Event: Nepal Earthquake
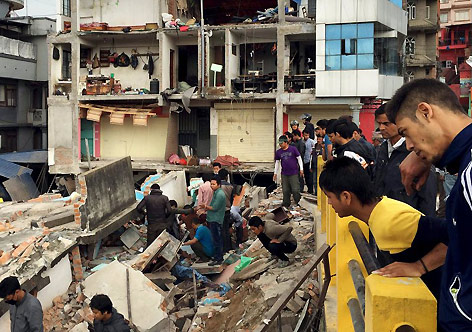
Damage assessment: damage